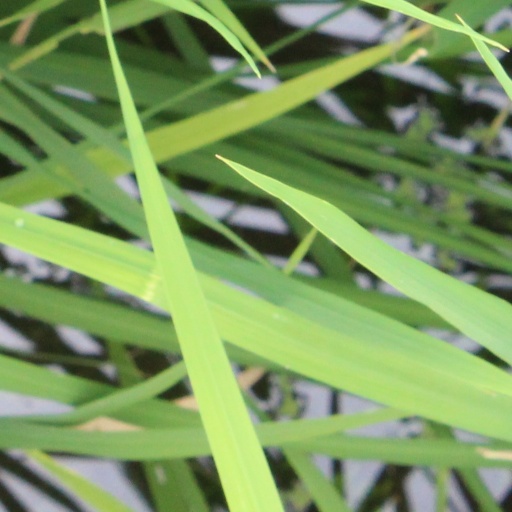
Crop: rice